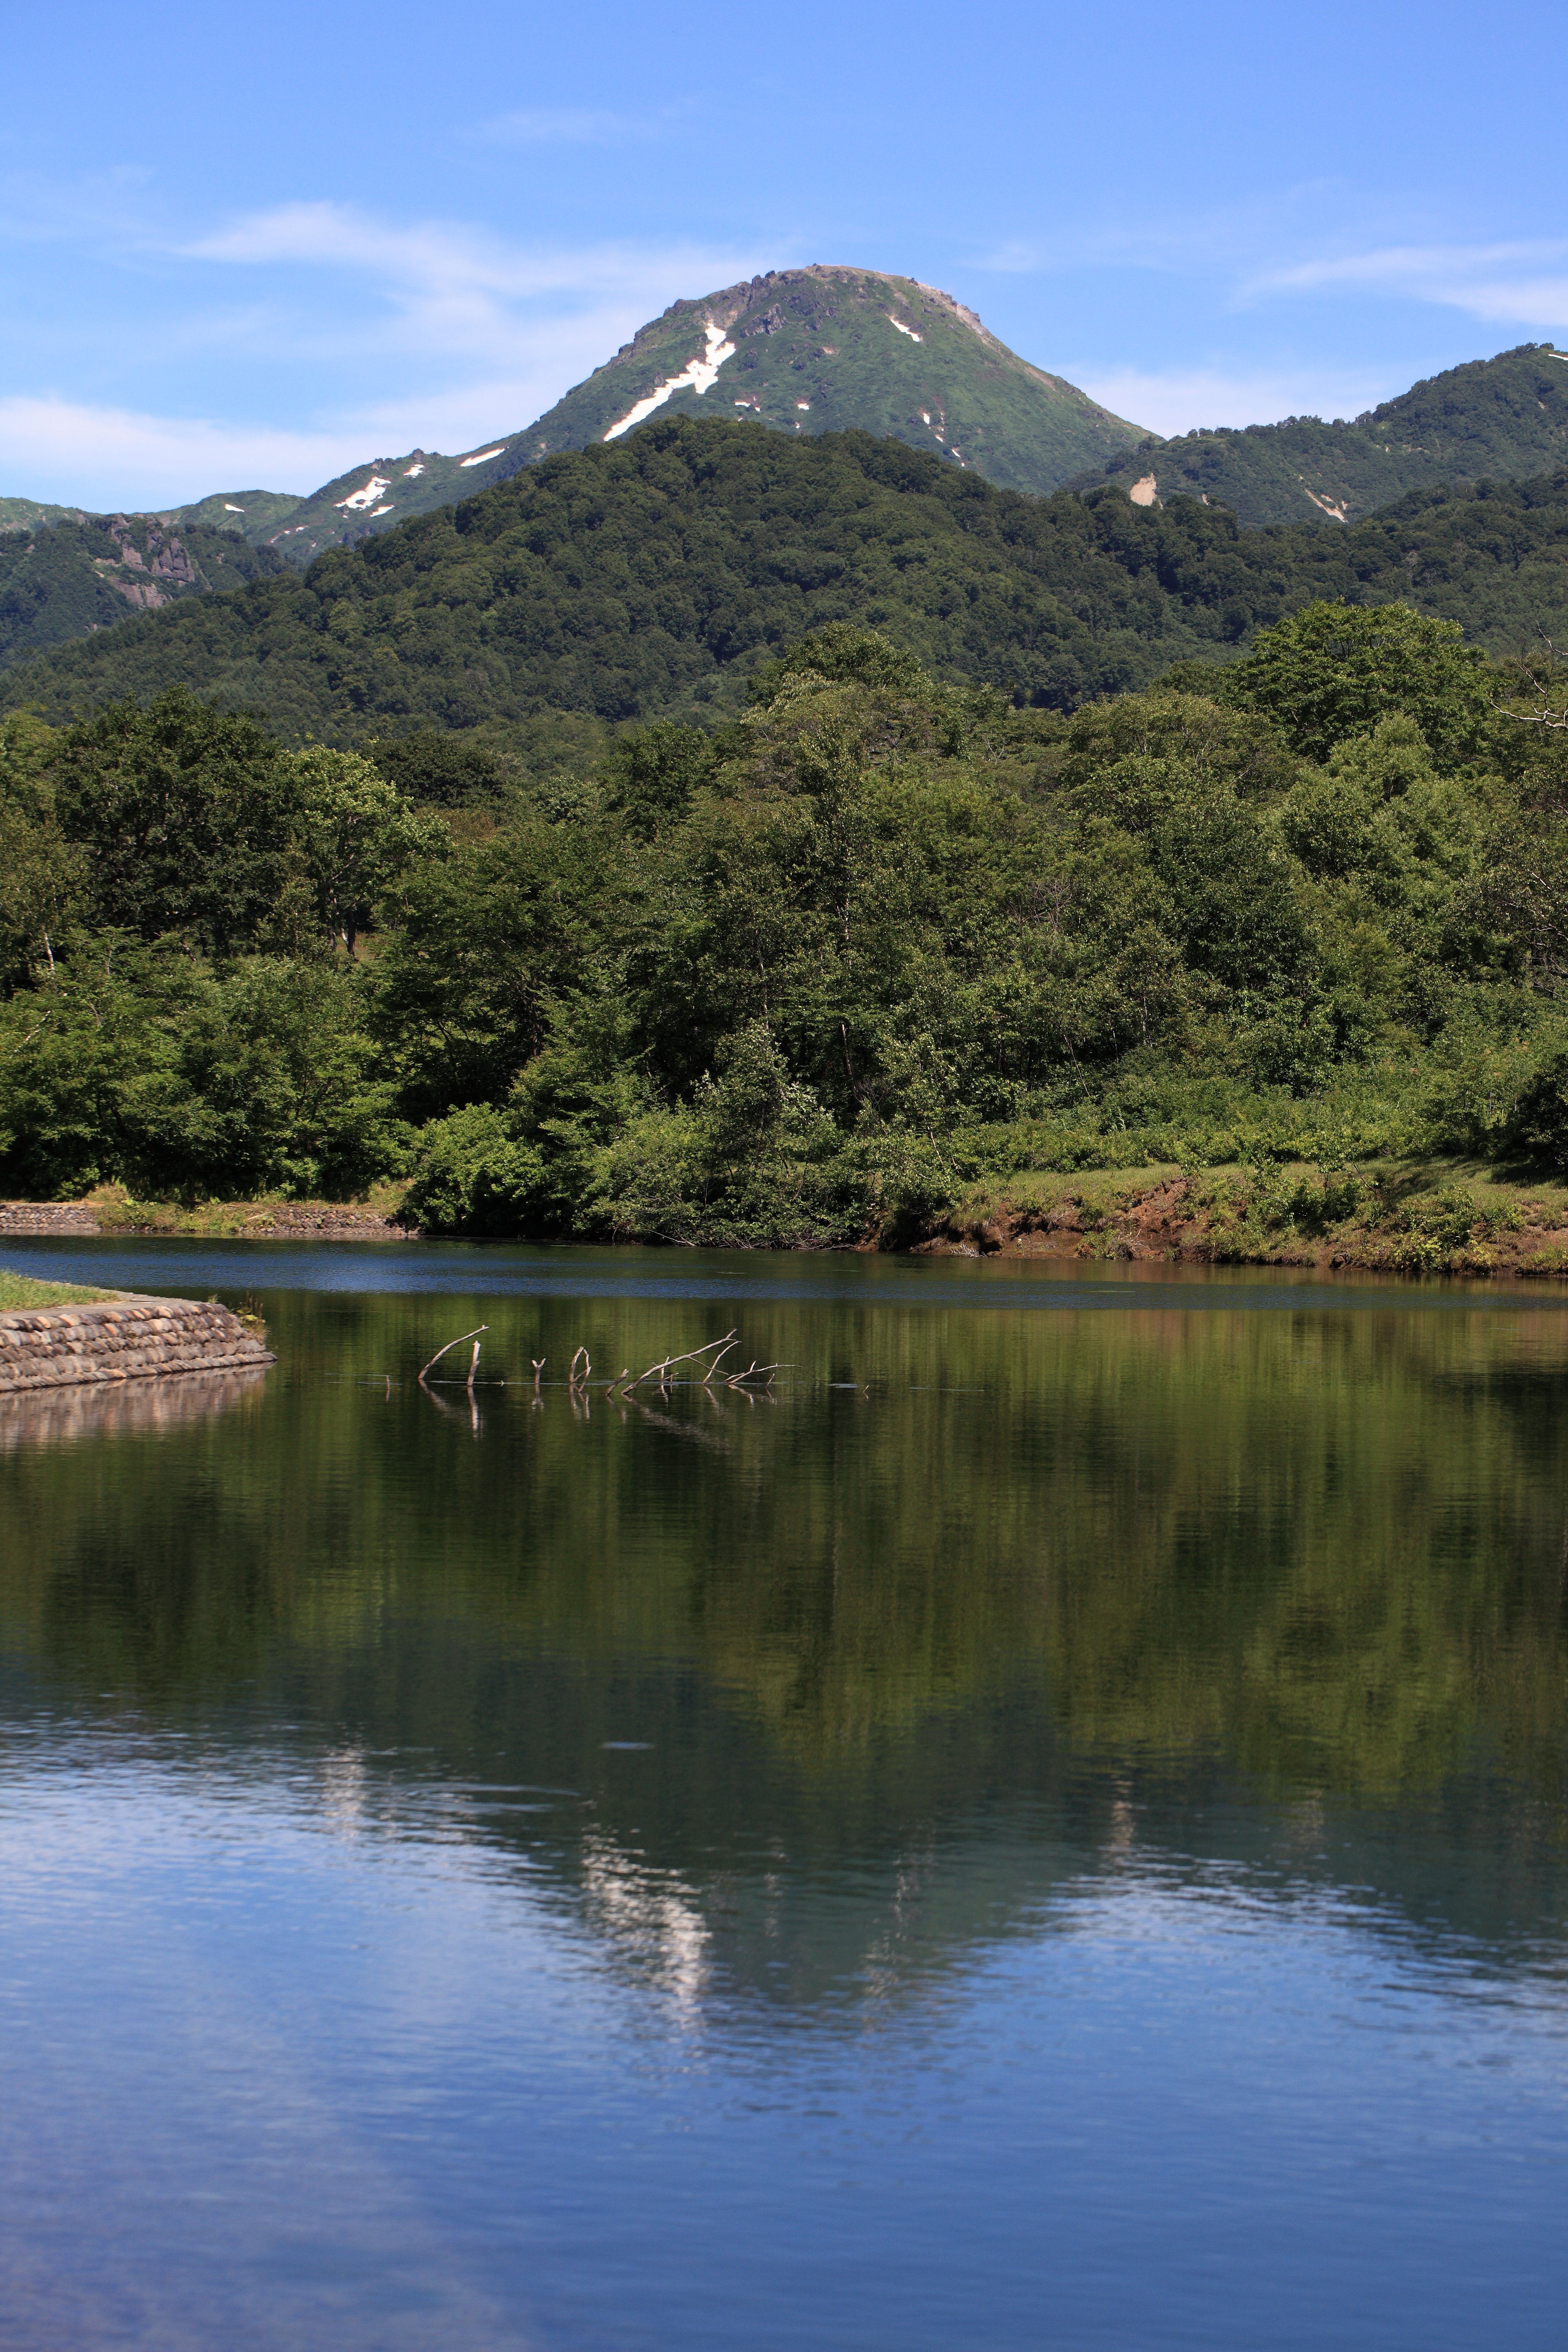
landscape, tree, water, nature, forest, wilderness, mountain, hill, lake, river, mountain range, pond, reflection, high, autumn, reservoir, highland, body of water, plateau, 5d, hires, loch, markii, hi, res, resolution, 5photosaday, niigata, myoko, myoukou, sasagaminekougen, landform, tarn, mountainous landforms